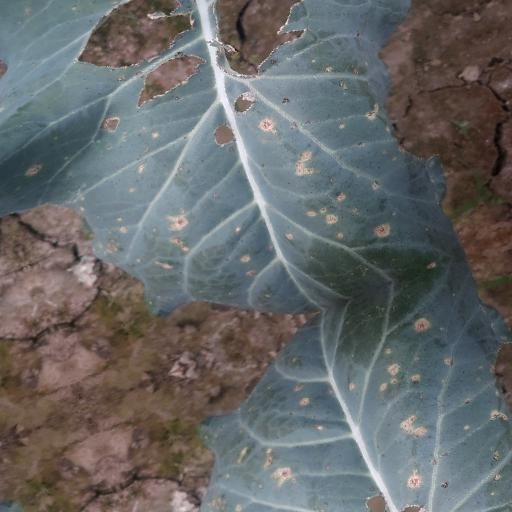
Label: Black Rot